Payday loans in the United States

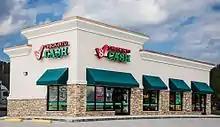
Check Into Cash store.

As early as the 1930s check cashers cashed post-dated checks for a daily fee until the check was negotiated at a later date. In the early 1990s, check cashers began offering payday loans in states that were unregulated or had loose regulations. Many payday lenders of this time listed themselves in yellow pages as "Check Cashers."